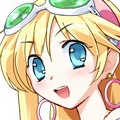
Portrait style: Anime Portrait